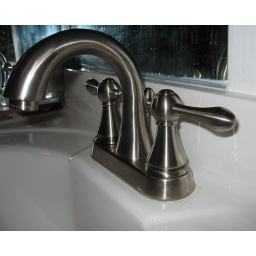
We replaced the sink &amp;amp; faucet in our master bathroom over the weekend.